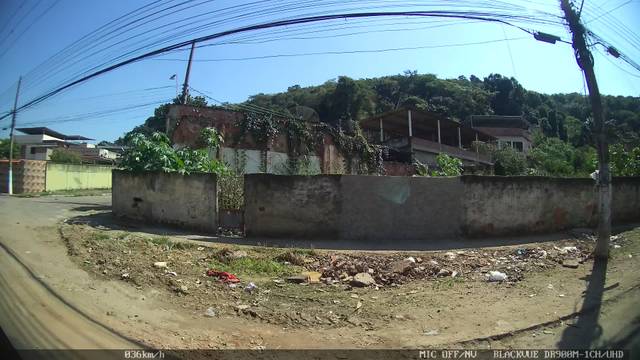
Region: Brazil
Coordinates: -22.788, -43.342